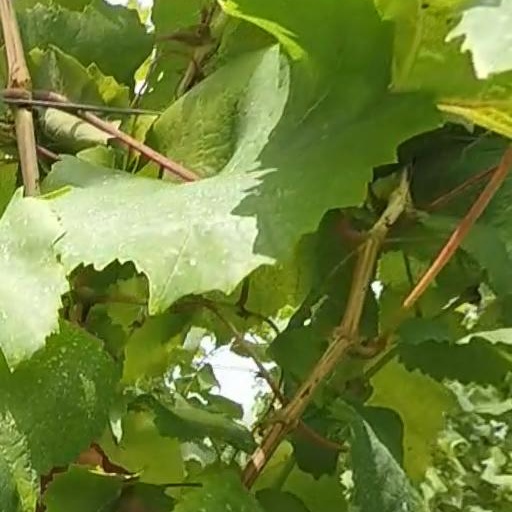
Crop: grape